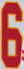
Number: 6